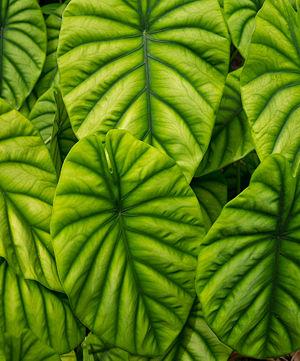
Feuillage d'Alocasia cuprea, photographié dans le jardin botanique tropical d’Hawaï, sur l'ile d'Hawaï. Sunda: Daun Alocasia cuprea di Hawaii Tropical Botanical Garden, Big Island, Hawaii.